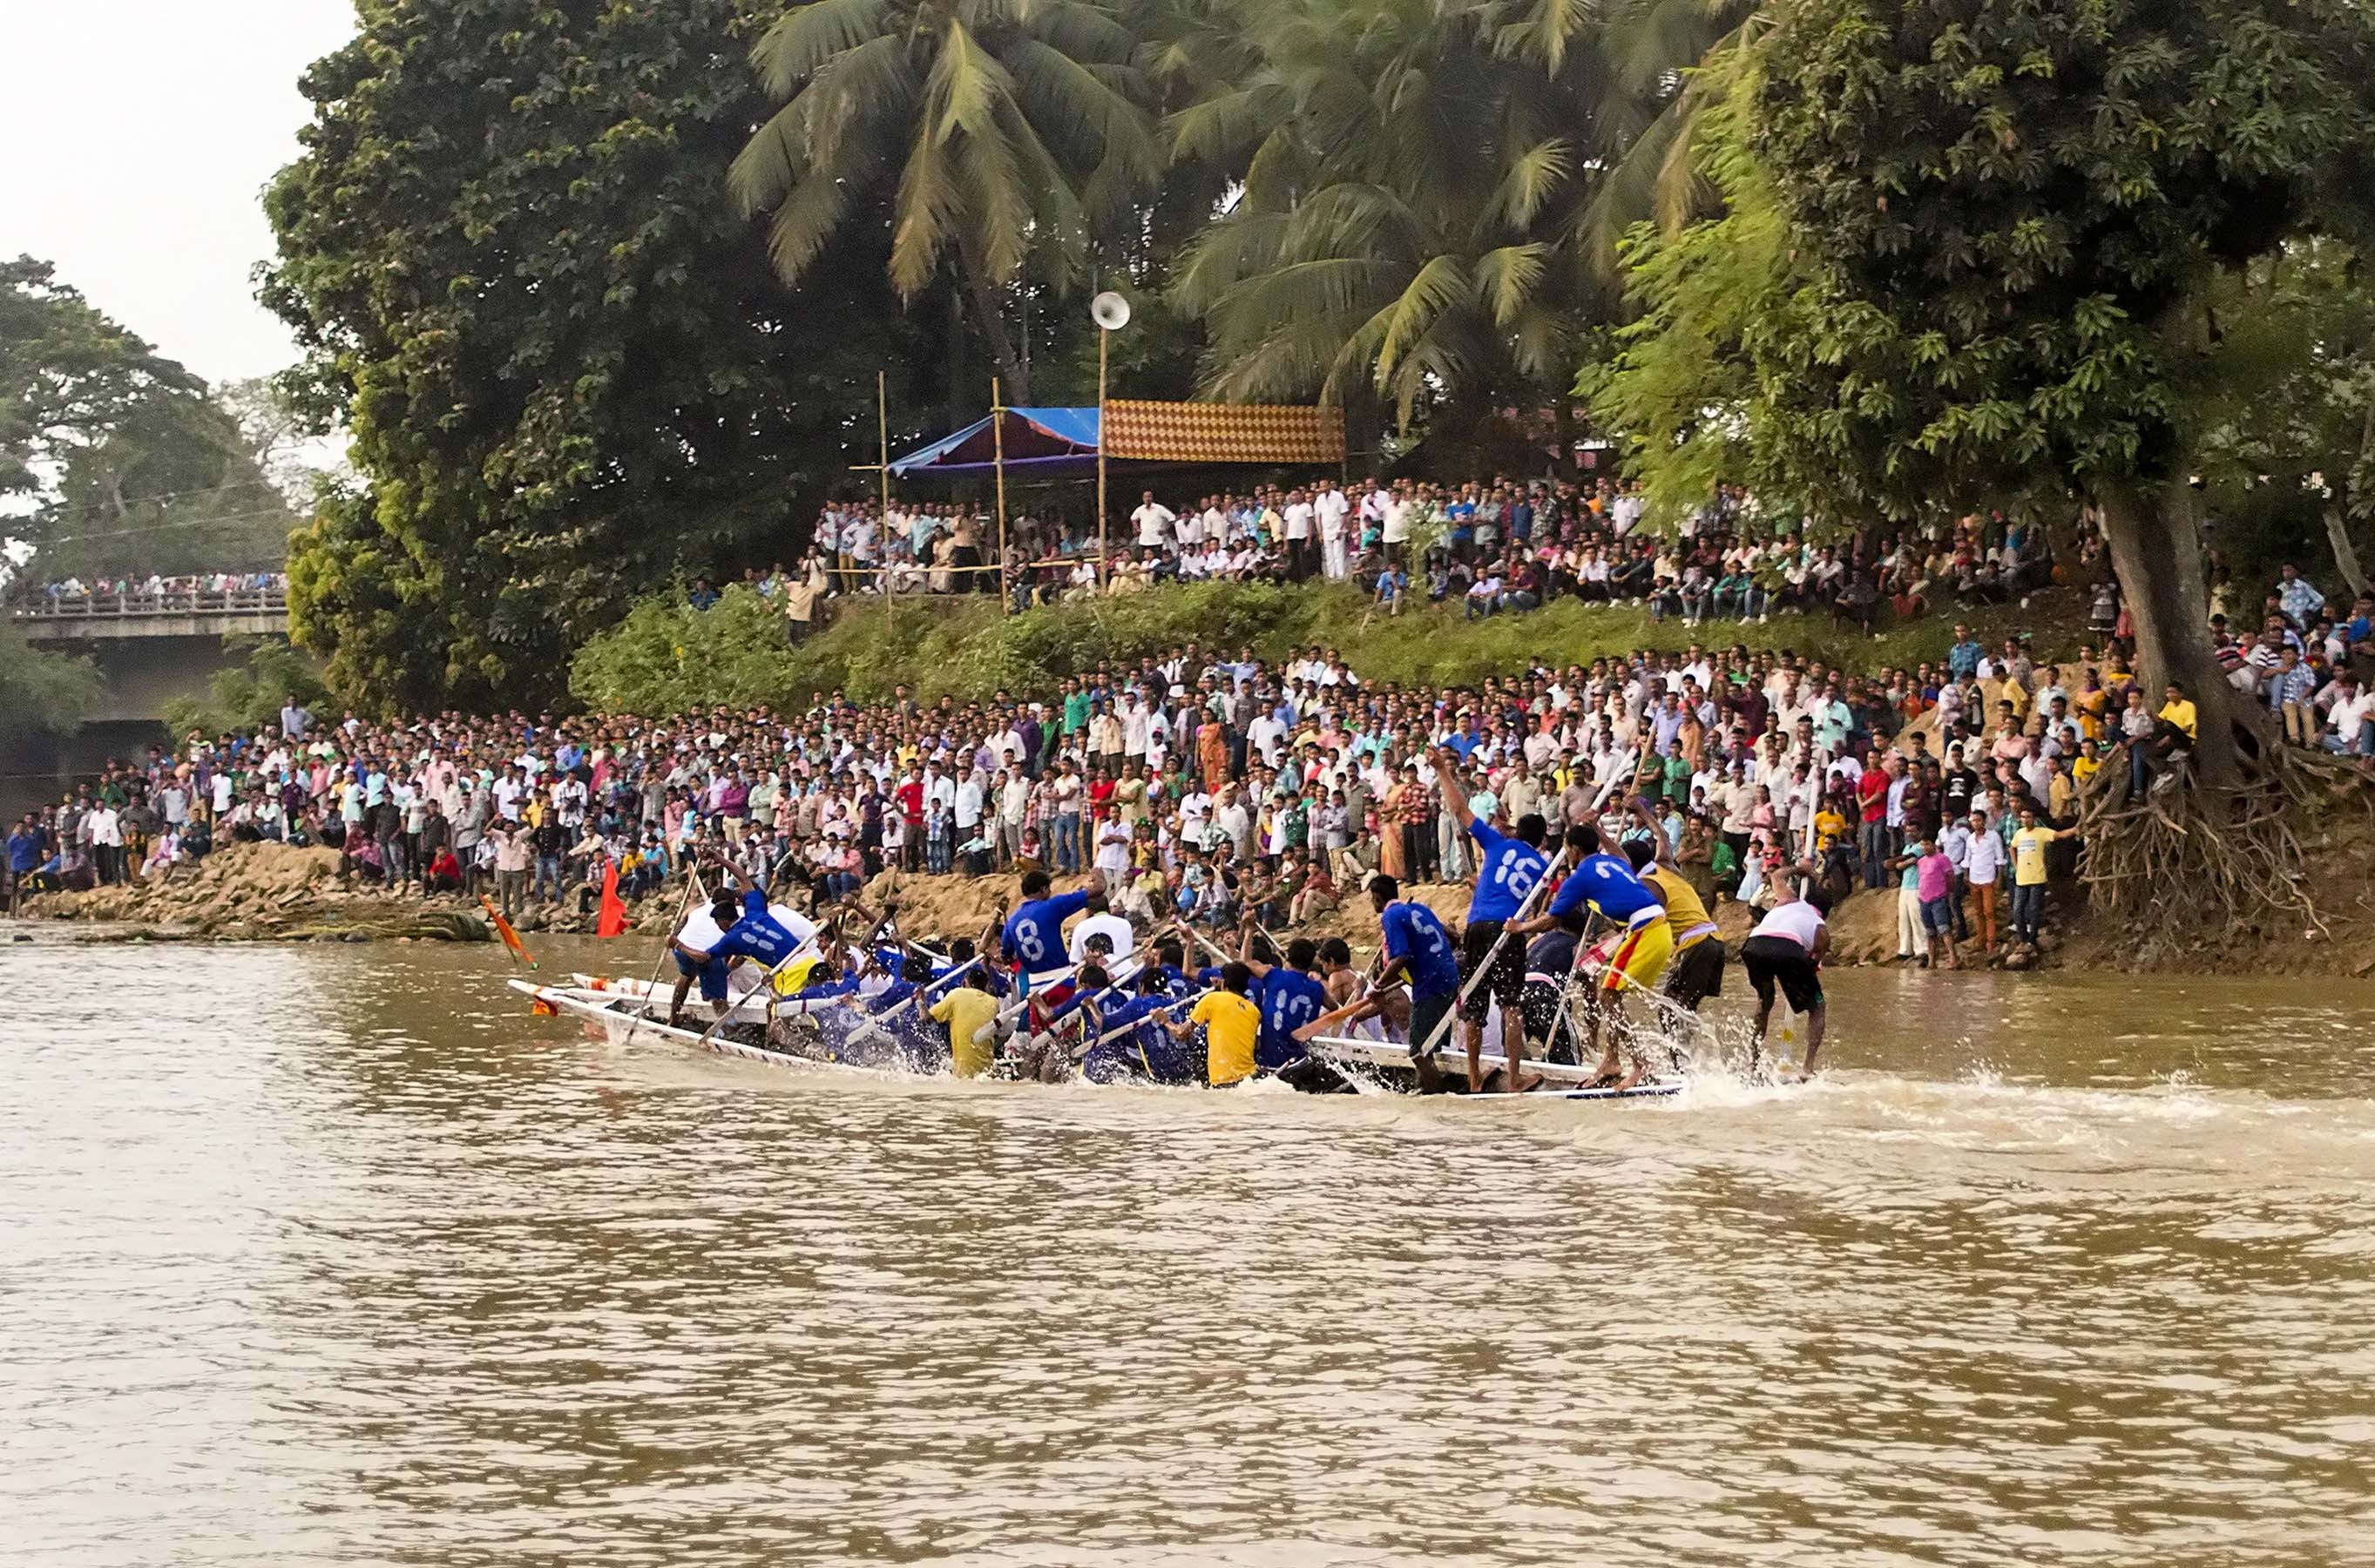
water, sport, boat, river, vehicle, sailing, fishing boat, rowing boat, race, festival, sports, boating, india, tradition, watercraft, indian, rowing, water sport, assam, dragon boat, endurance sports